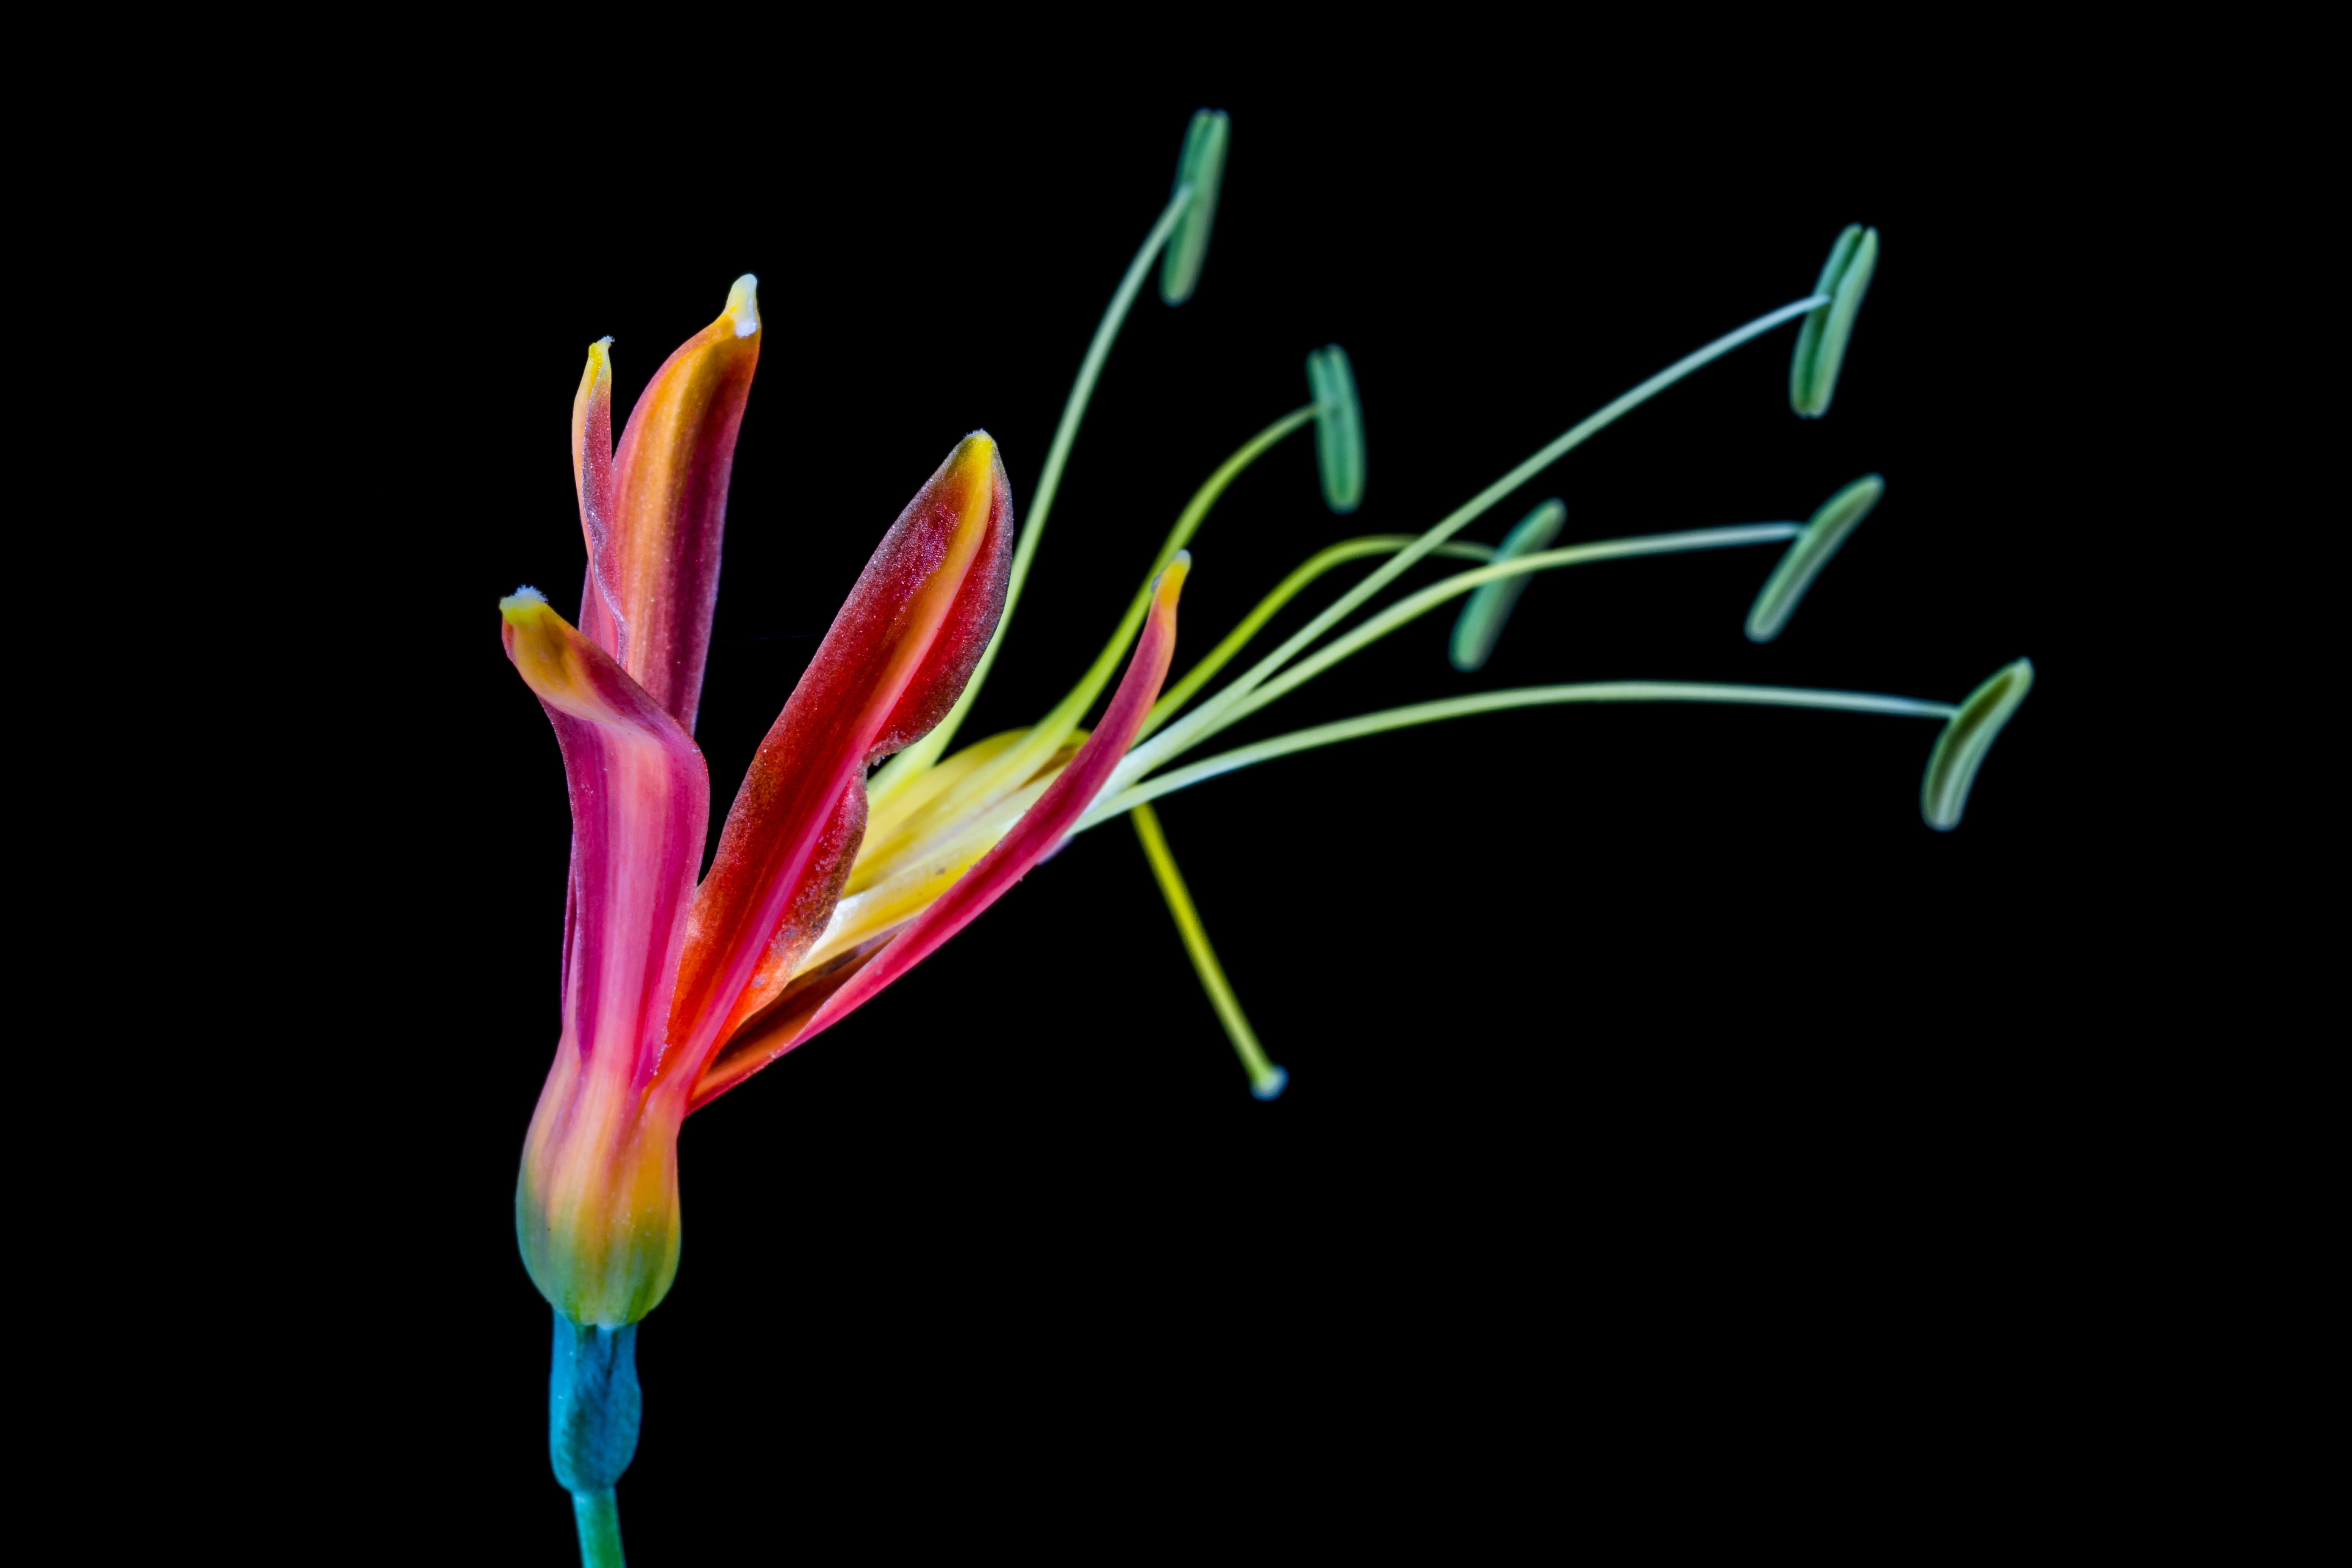
blossom, plant, leaf, flower, petal, bloom, color, colorful, flora, cool colors, illustration, organ, macro photography, flowering plant, plant stem, computer wallpaper, land plant